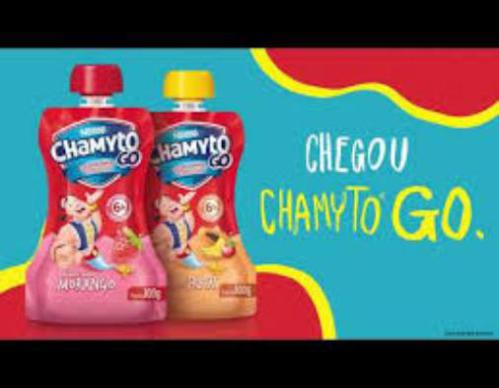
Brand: chamyto
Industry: Food